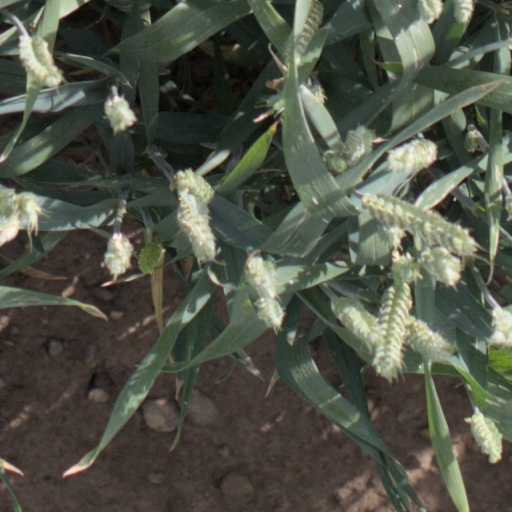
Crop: wheat